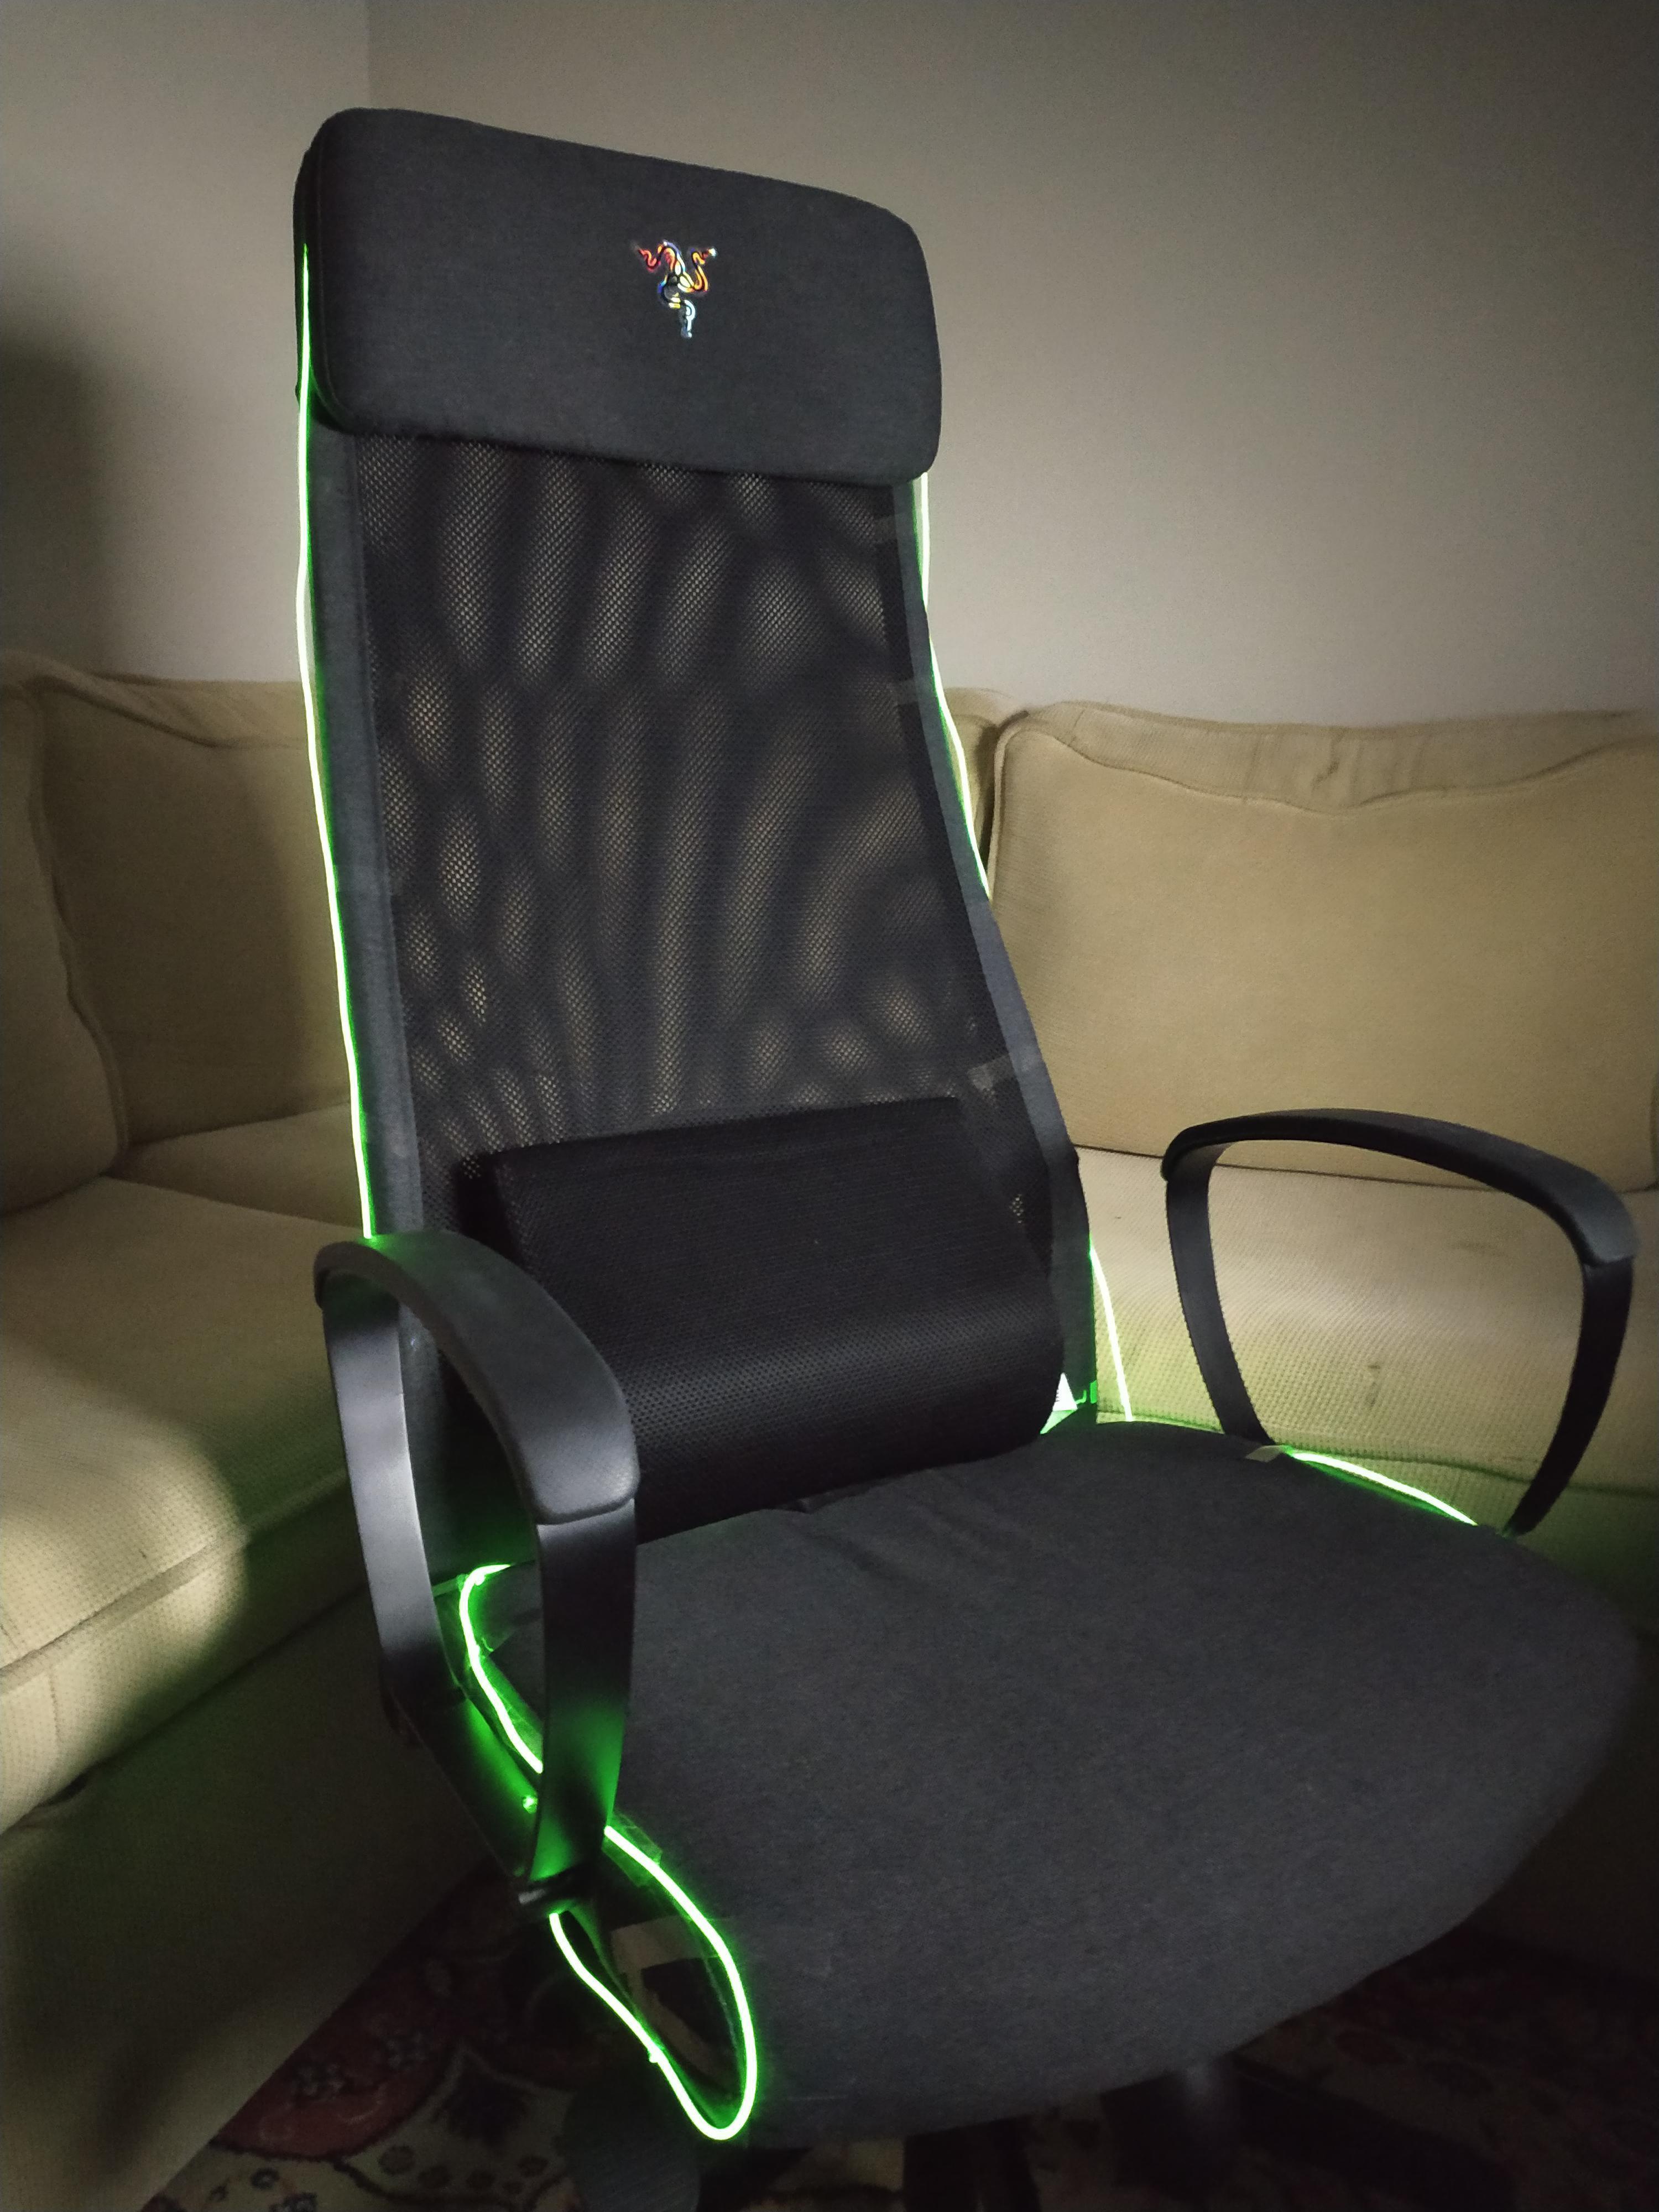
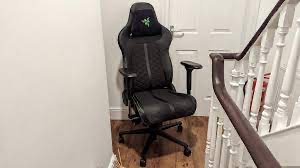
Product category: items_chair
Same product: no